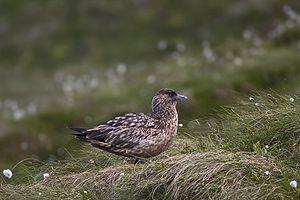
Grand Labbe
Le Grand Labbe, dit aussi Skua ou Grand Skua, est une espèce d'oiseaux de la famille des Stercorariidae, la plus grande espèce de labbe. Il fréquente les mers et rivages de l'Atlantique nord.